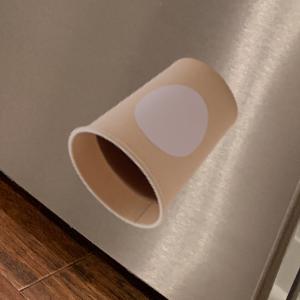
Label: cups